The Saturdays

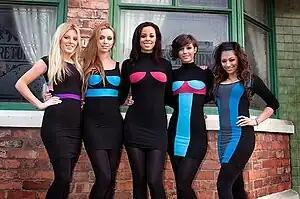
The Saturdays on Coronation Street in 2009

The Saturdays were formed in June 2007, after auditions were held to find members for the group. The group was put together through the record label Polydor Records which meant they would have an instant record deal and were signed to Fascination Records, a sub-label of Polydor. The group began recording their debut album while touring with Girls Aloud on their "Tangled Up Tour". They were also offered songs that were rejected by Girls Aloud. They said "We all thought it was a bit of a cheek. Why would we want their rejects? [...] It's bad enough with all the comparisons being made." Whilst on tour with Girls Aloud, the group released their first single "If This Is Love". The song features additional backing vocals from Danish singer Nabiha. The song charted at number eight on the UK Singles Chart after it sold 14,990 copies in its first week of release. The single was also the second-highest new entry of the week behind Katy Perry's "I Kissed a Girl" which debuted at number four. As well as supporting Girls Aloud, the Saturdays also supported the Jonas Brothers at their Hammersmith Apollo show.